A. G. Weinberger

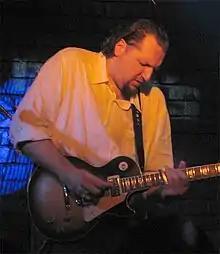
A. G. Weinberger

AG Weinberger is a blues/jazz/rock guitar player, lapsteel guitarist, bandleader, vocalist and record producer born in Oradea/Nagyvárad, Romania.